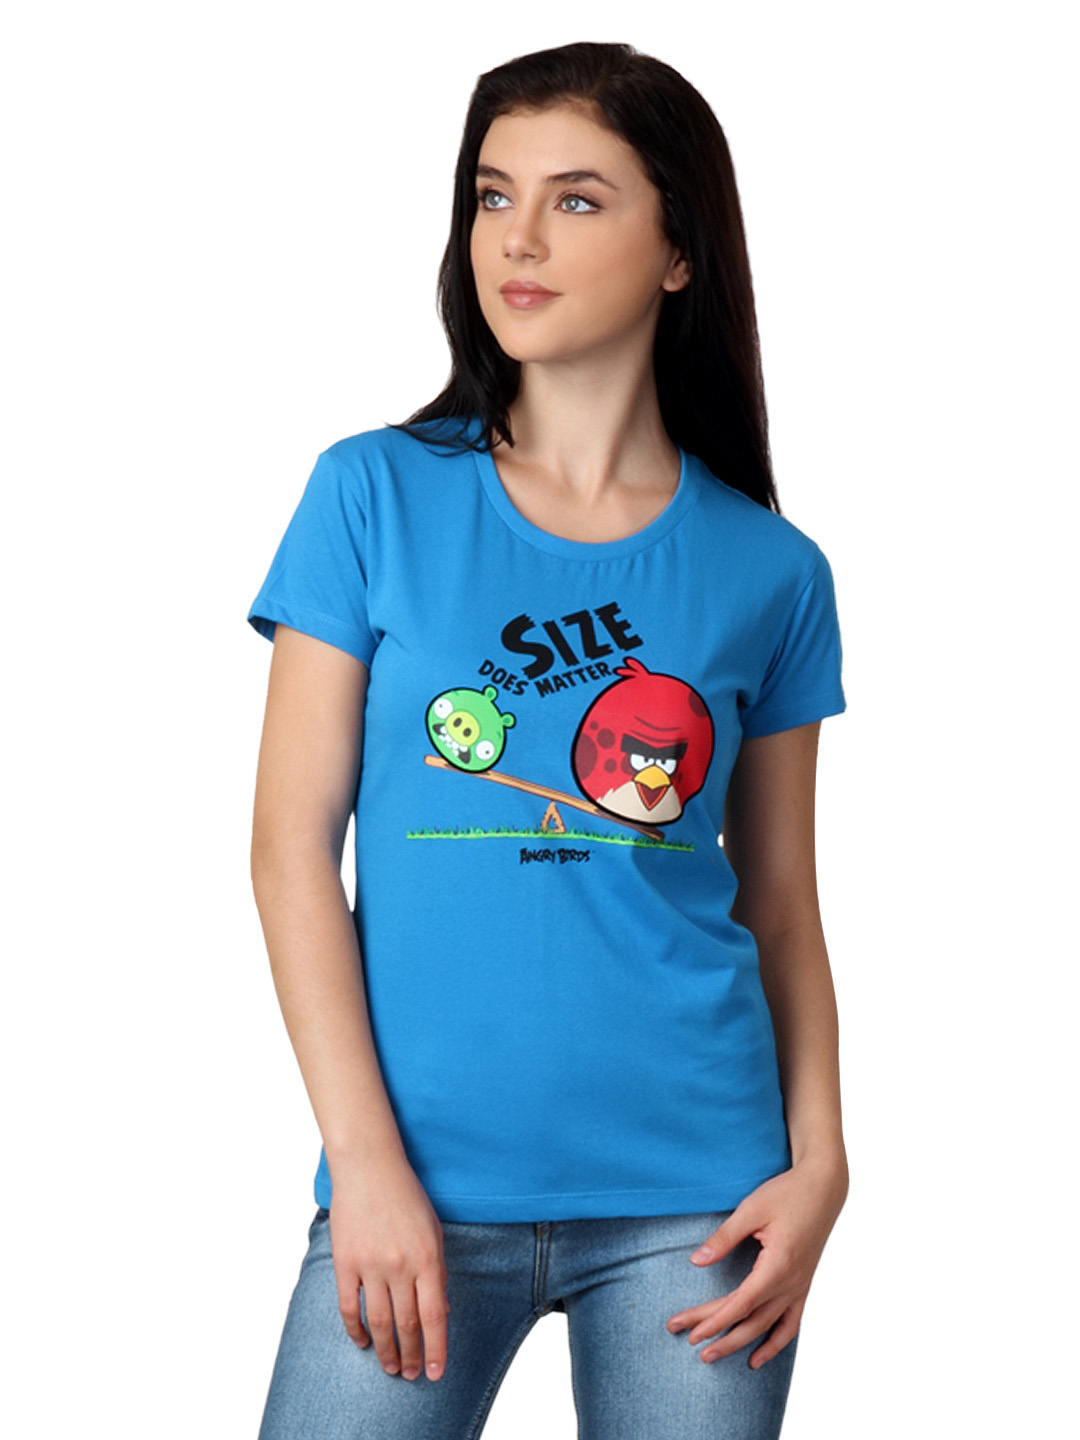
Angry Birds Women Blue T-shirt
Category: Apparel / Topwear / Tshirts
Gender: Women
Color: Blue
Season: Summer 2015
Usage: Casual